Aer Lingus

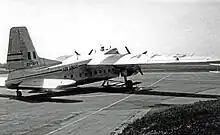
A Bristol 170 Freighter at Manchester Airport in 1953

In 1947, Aerlínte Éireann came into existence to operate transatlantic flights to New York City from Ireland. The airline ordered five new Lockheed L-749 Constellations, but a change of government and a financial crisis prevented the service from starting. John A Costello, the incoming Fine Gael Taoiseach (Prime Minister), was not a keen supporter of air travel and thought that flying the Atlantic was too grandiose a scheme for a small airline from a small country like Ireland.